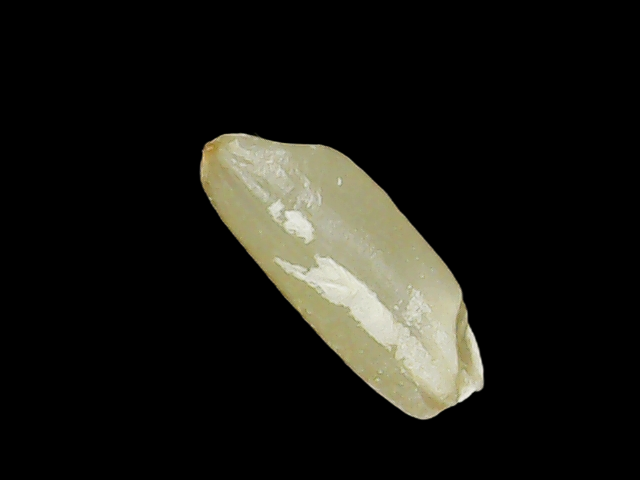
Rice variety: Binadhan12